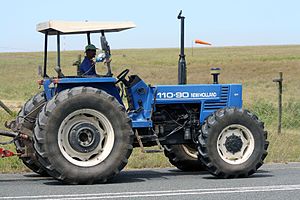
New Holland Agriculture
En New Holland 110-90
New Holland er et globalt varemærke for landbrugsmaskiner, der fremstilles af virksomheden CNH Industrial. New Holland produkter omfatter traktorer, mejetærskere, høstudstyr m.v. Mærket er i dag ejet af den italienske industrigruppe Fiat.